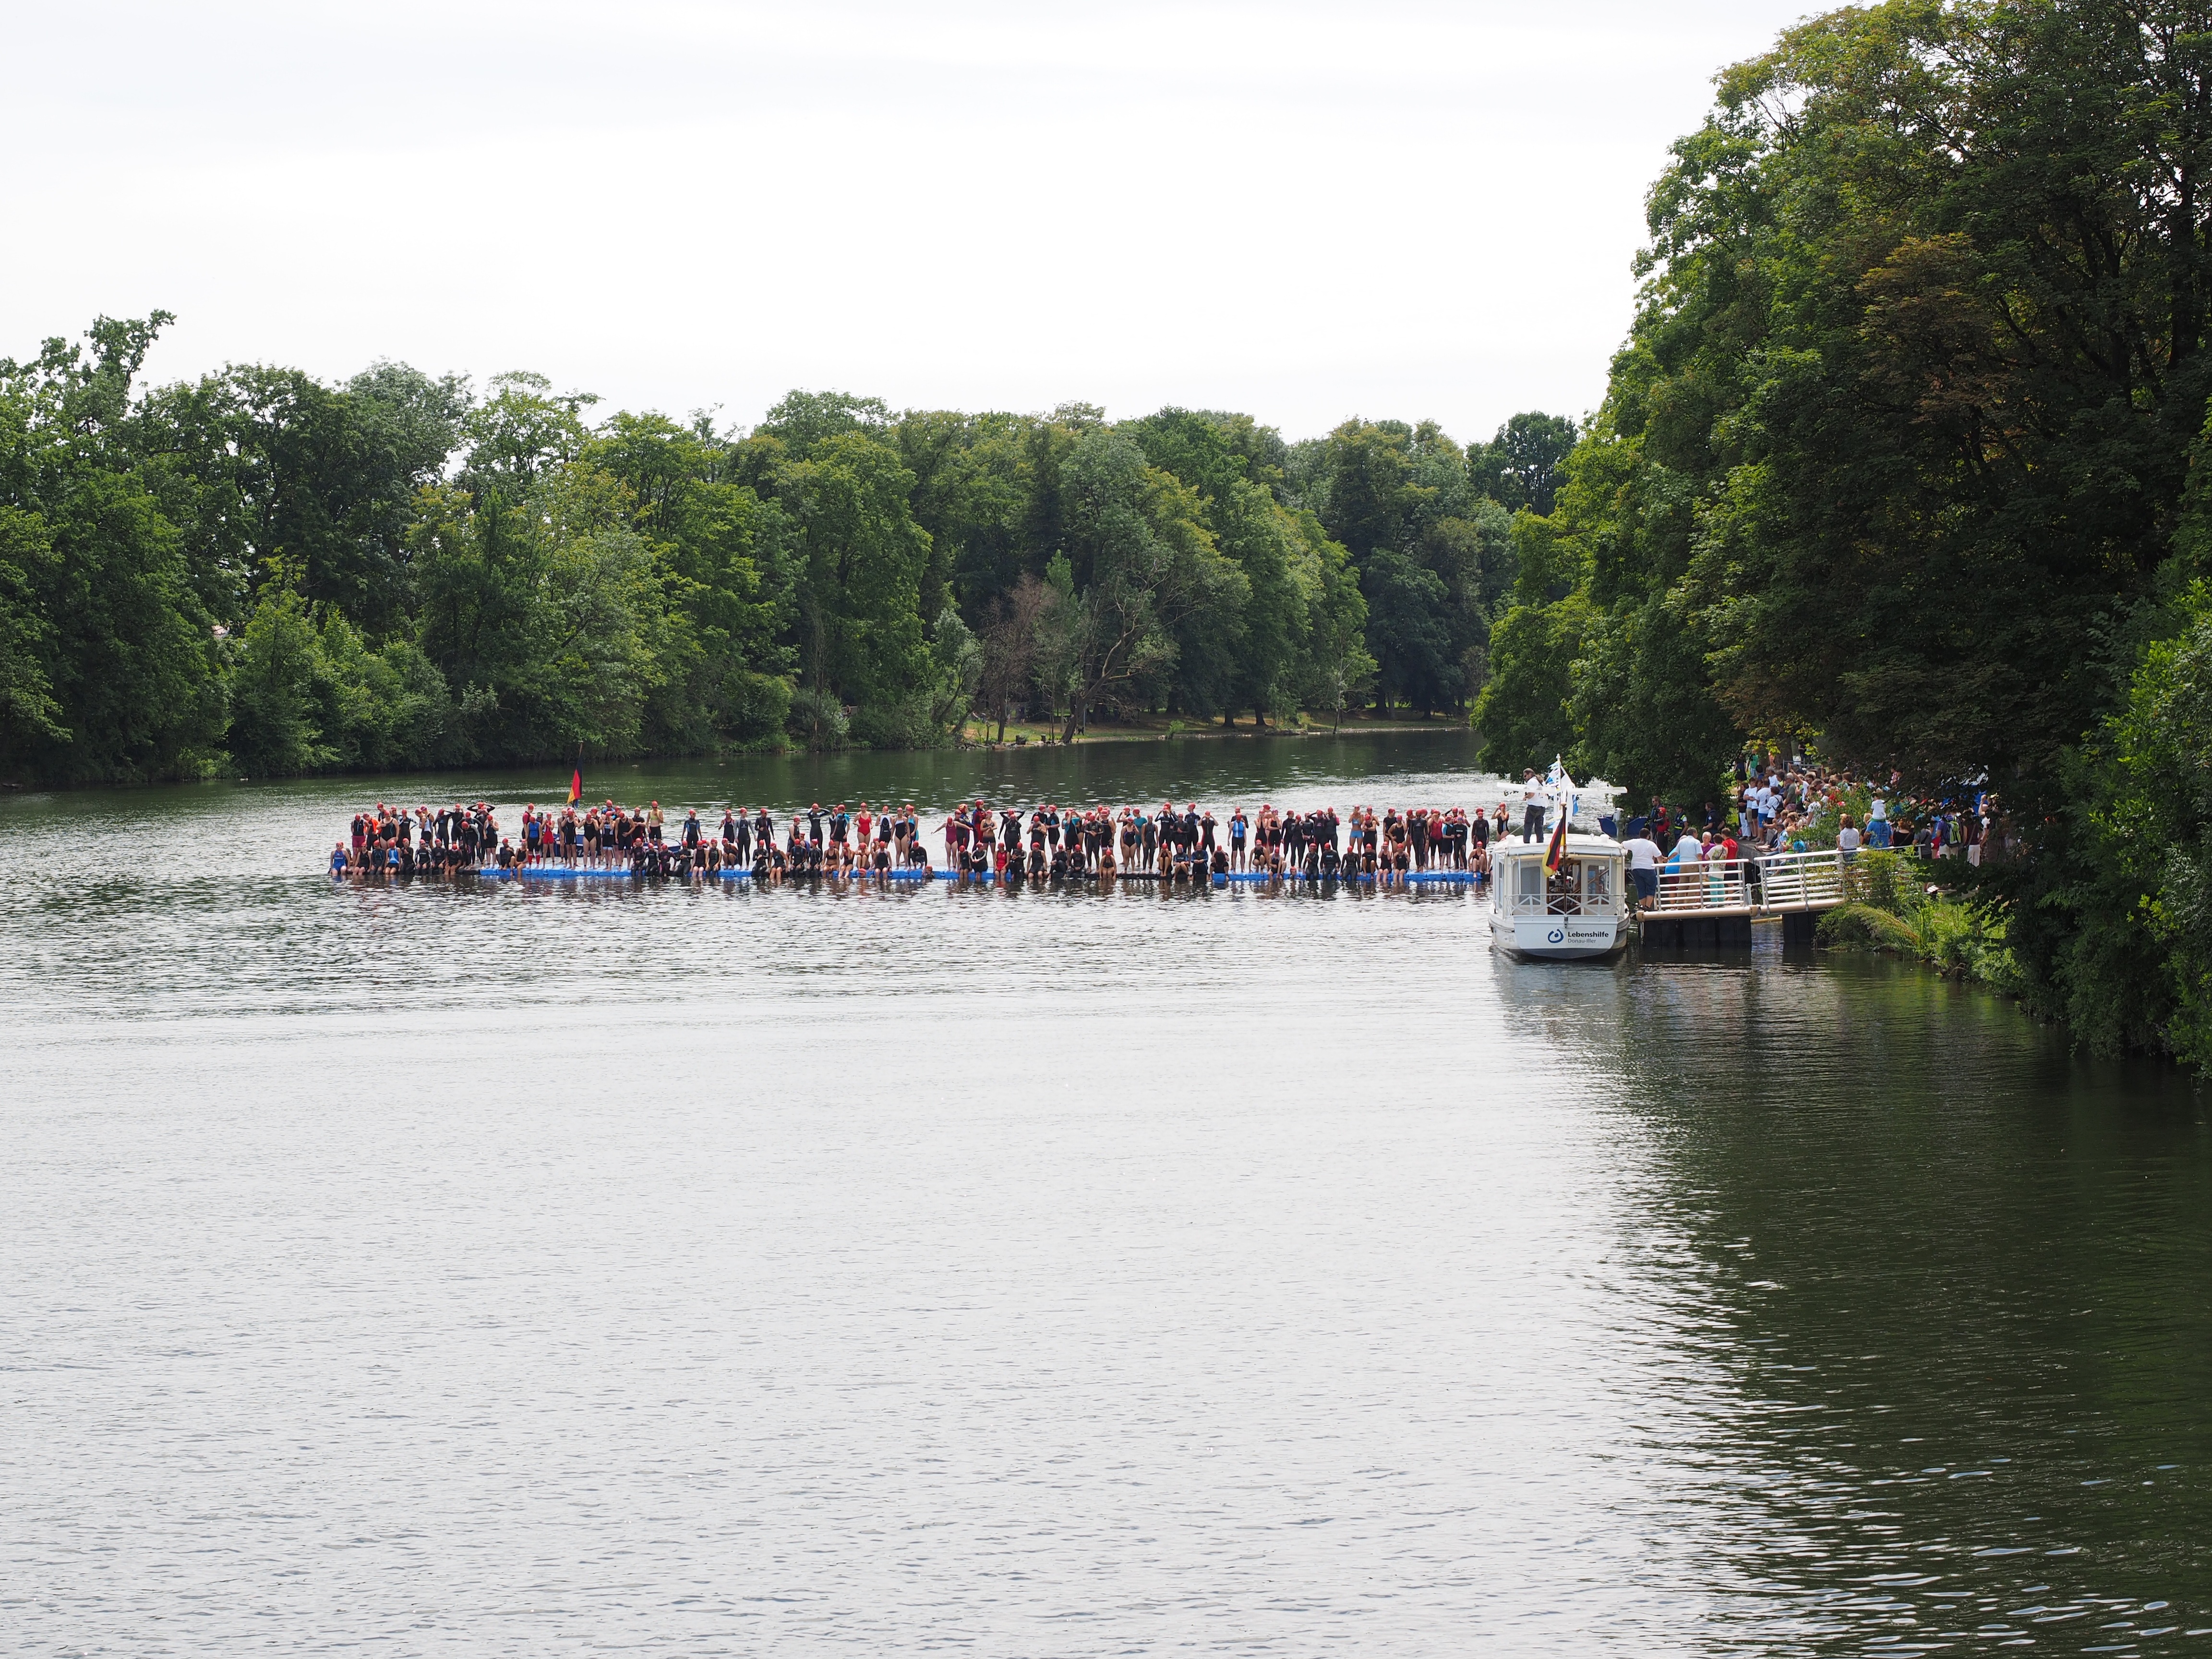
water, boat, river, swim, vehicle, human, waterway, body of water, swimmer, start, competition, danube, boating, watercraft, rowing, athletes, triathlon, ulm, water sports, track and field athletes, starting lineup